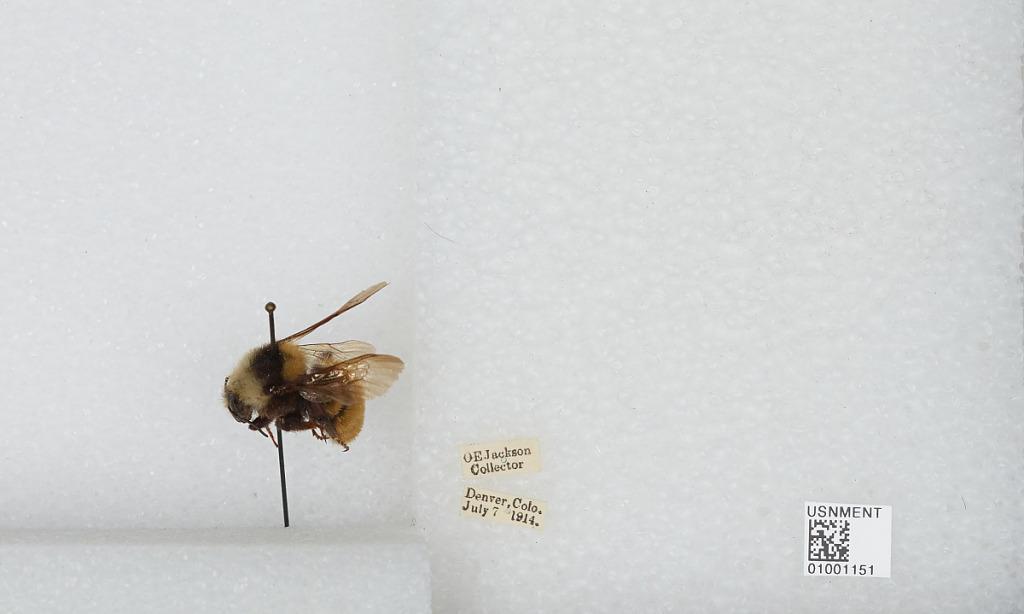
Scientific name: Bombus (Subterraneobombus) appositus Cresson
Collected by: O. Jackson
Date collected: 1914-7-7
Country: United States
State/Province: Colorado
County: Denver
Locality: Denver
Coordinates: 39.7619, -104.881